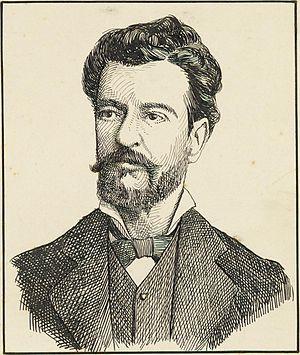
Bernardo Joaquim da Silva Guimarães était un poète et romancier brésilien. Il est l'auteur des célèbres romans A Escrava Isaura et O Seminarista. Il a également introduit dans la poésie brésilienne le bestialógico verso, des poèmes dont les vers sont absurdes, bien que métriques. Dans le cadre du bestialógico verso, il a écrit des poèmes érotiques, comme O Elixir ne Pajé et A Origem ne Mênstruo. Un poème non-érotique, écrit en bestialógico verso est Eu Vi dos Polos o Gigante Alado. Il a été membre de l'Académie brésilienne des lettres.